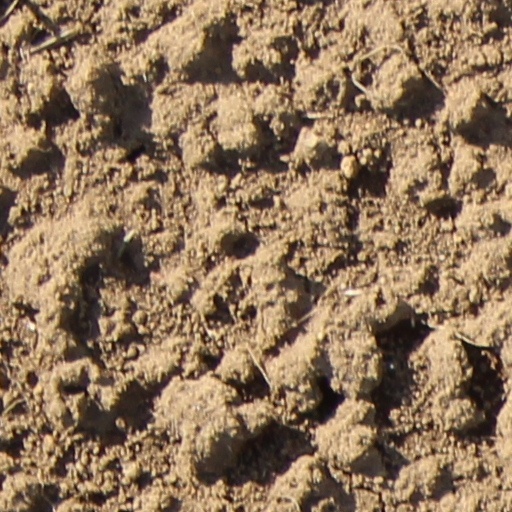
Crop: wheat